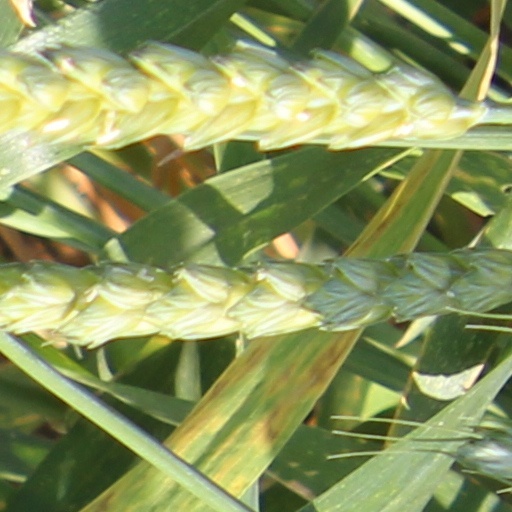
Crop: wheat